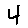
Label: 4